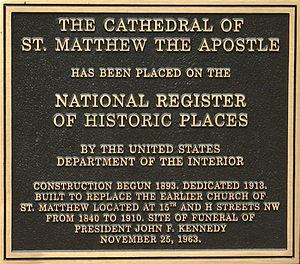
La cathédrale Saint-Matthieu est l'un des principaux lieux de culte catholique de la ville de Washington, capitale fédérale des États-Unis, dans le district de Columbia. Église-mère de l'archidiocèse catholique de Washington, elle est inscrite sur la liste du Registre national des lieux historiques depuis le 24 janvier 1974.